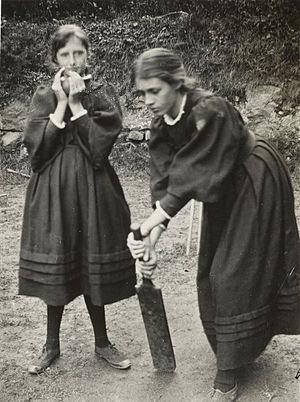
Virginia Woolf, née Adeline Virginia Alexandra Stephen le 25 janvier 1882 à Londres et morte le 28 mars 1941 à Rodmell, est une femme de lettres anglaise. Elle est l'un des principaux écrivains modernistes du XXᵉ siècle.